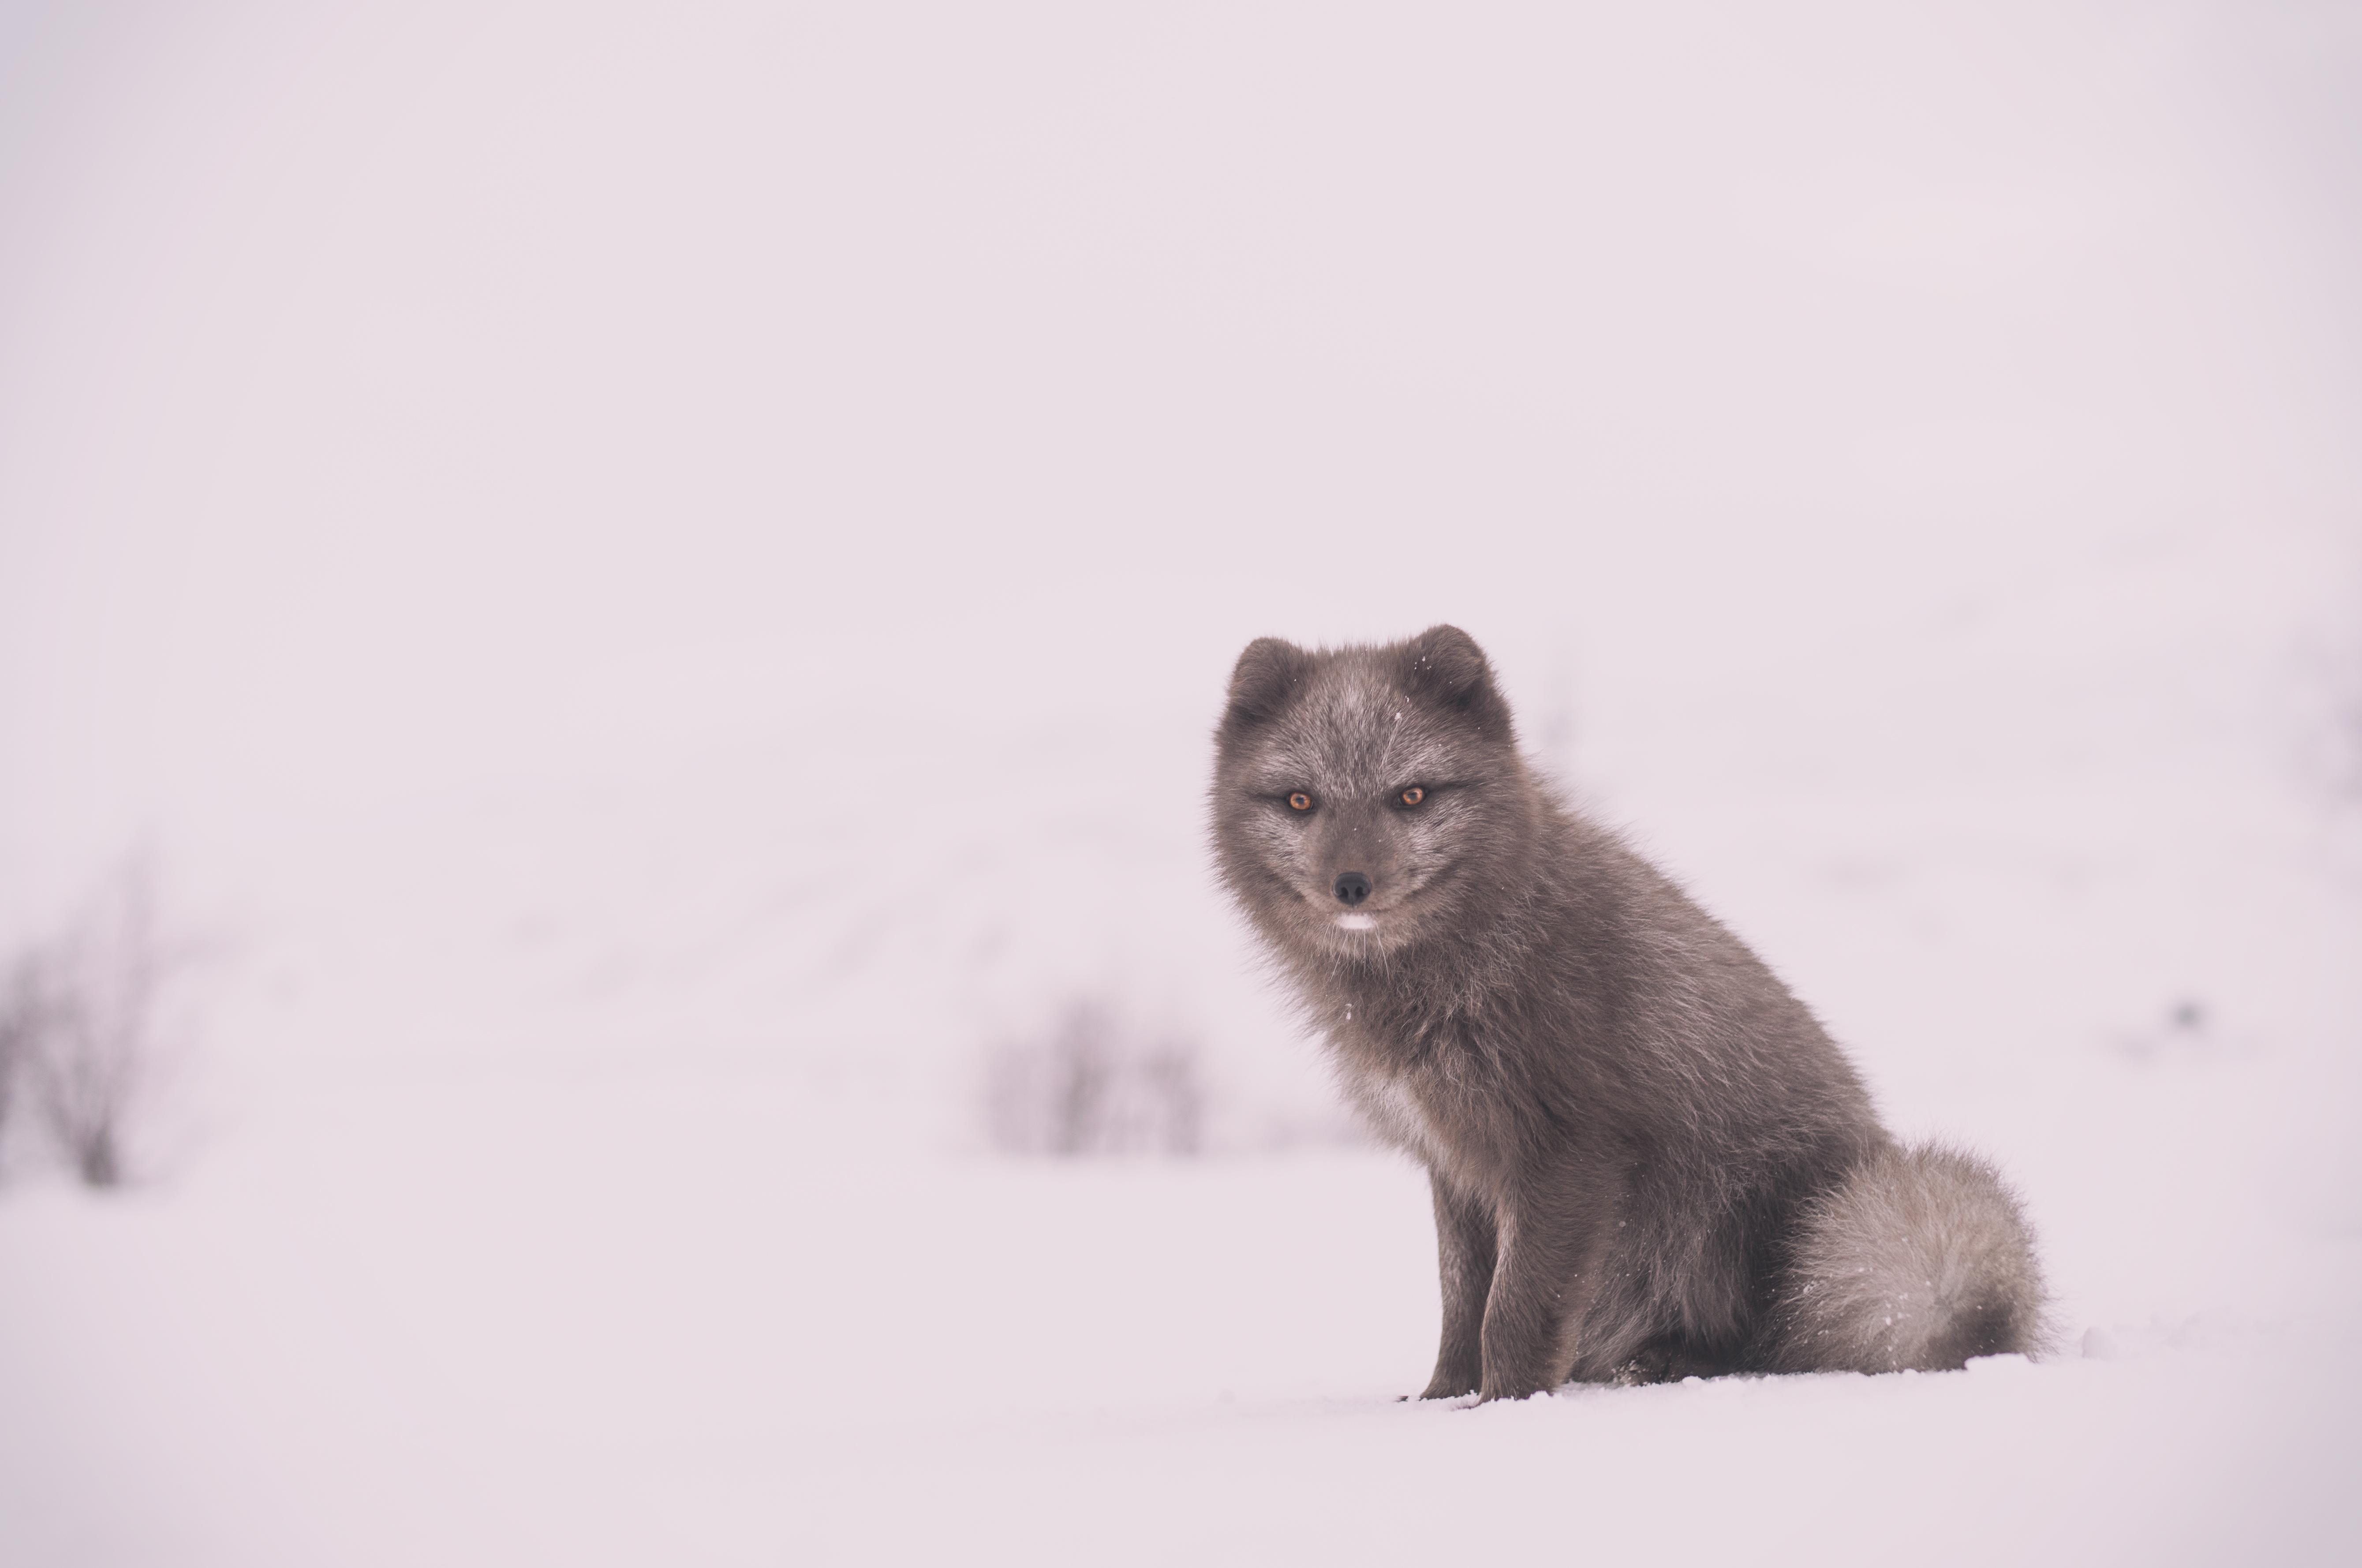
snow, mammal, fauna, whiskers, vertebrate